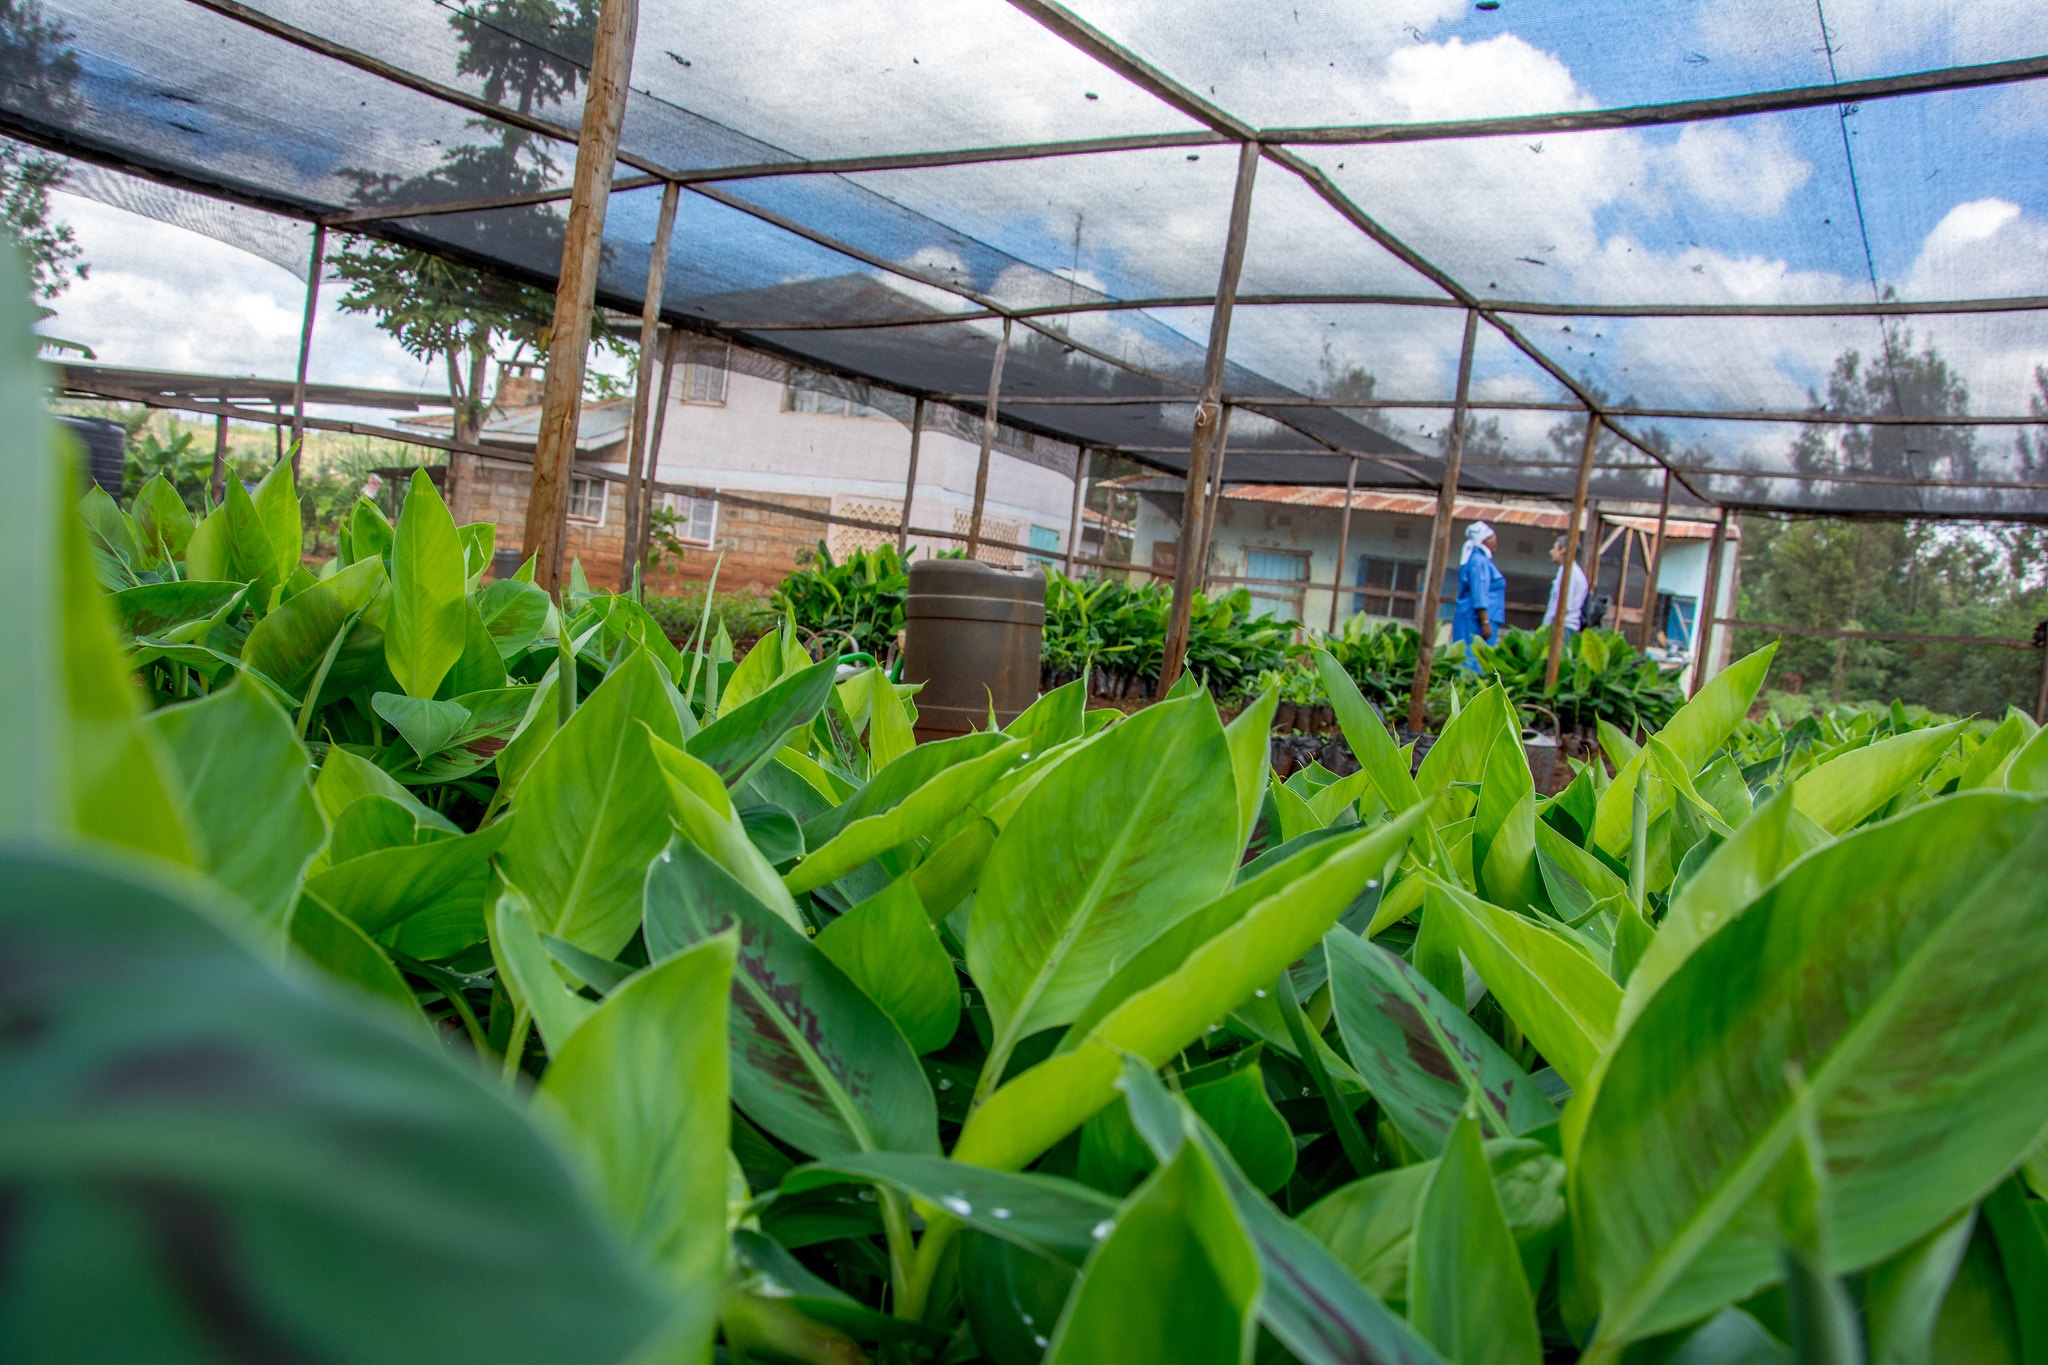
Eneo hili linaonyesha kitalu cha mimea chini ya wavu wa kivuli kikiwa kimejaa mimea michanga yenye majani mapana ya kijani kibichi. Miti imetumika kama miundo mikuu ya kusaidia wavu na kwa mbali majengo yanaonekana. Mtu mmoja anaweza kuonekana akifanya kazi ndani ya kitalu akisimamia mimea.